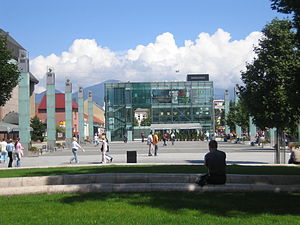
Byer i Slovakiet
Martin
Dette er en liste over byer Slovakiet. I januar 2006 Slovakiet havde 138 byer.